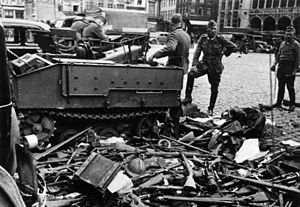
Slaget om Belgien (1940)
Tyske soldater med en Vickers Utility Tractor (VUT) fra den belgiske hær og en dynge belgiske rifter og hjelme dagen efter Belgiens overgivelse, 29. maj 1940
Slaget om Belgien var en del af Slaget om Frankrig, den tyske offensiv i 1940 på Vestfronten. Slaget varede i 18 dage og sluttede med den tyske besættelse af Belgien efter at den belgiske hær havde kapituleret.